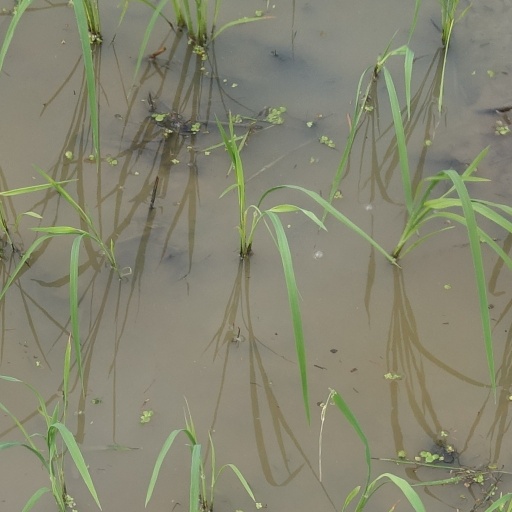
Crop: rice